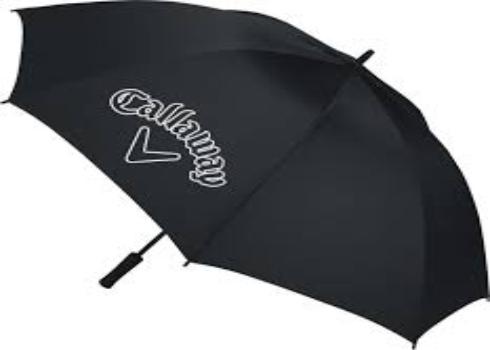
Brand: Callaway
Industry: Sports